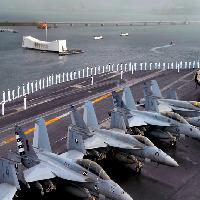
Weather: cloudy or overcast